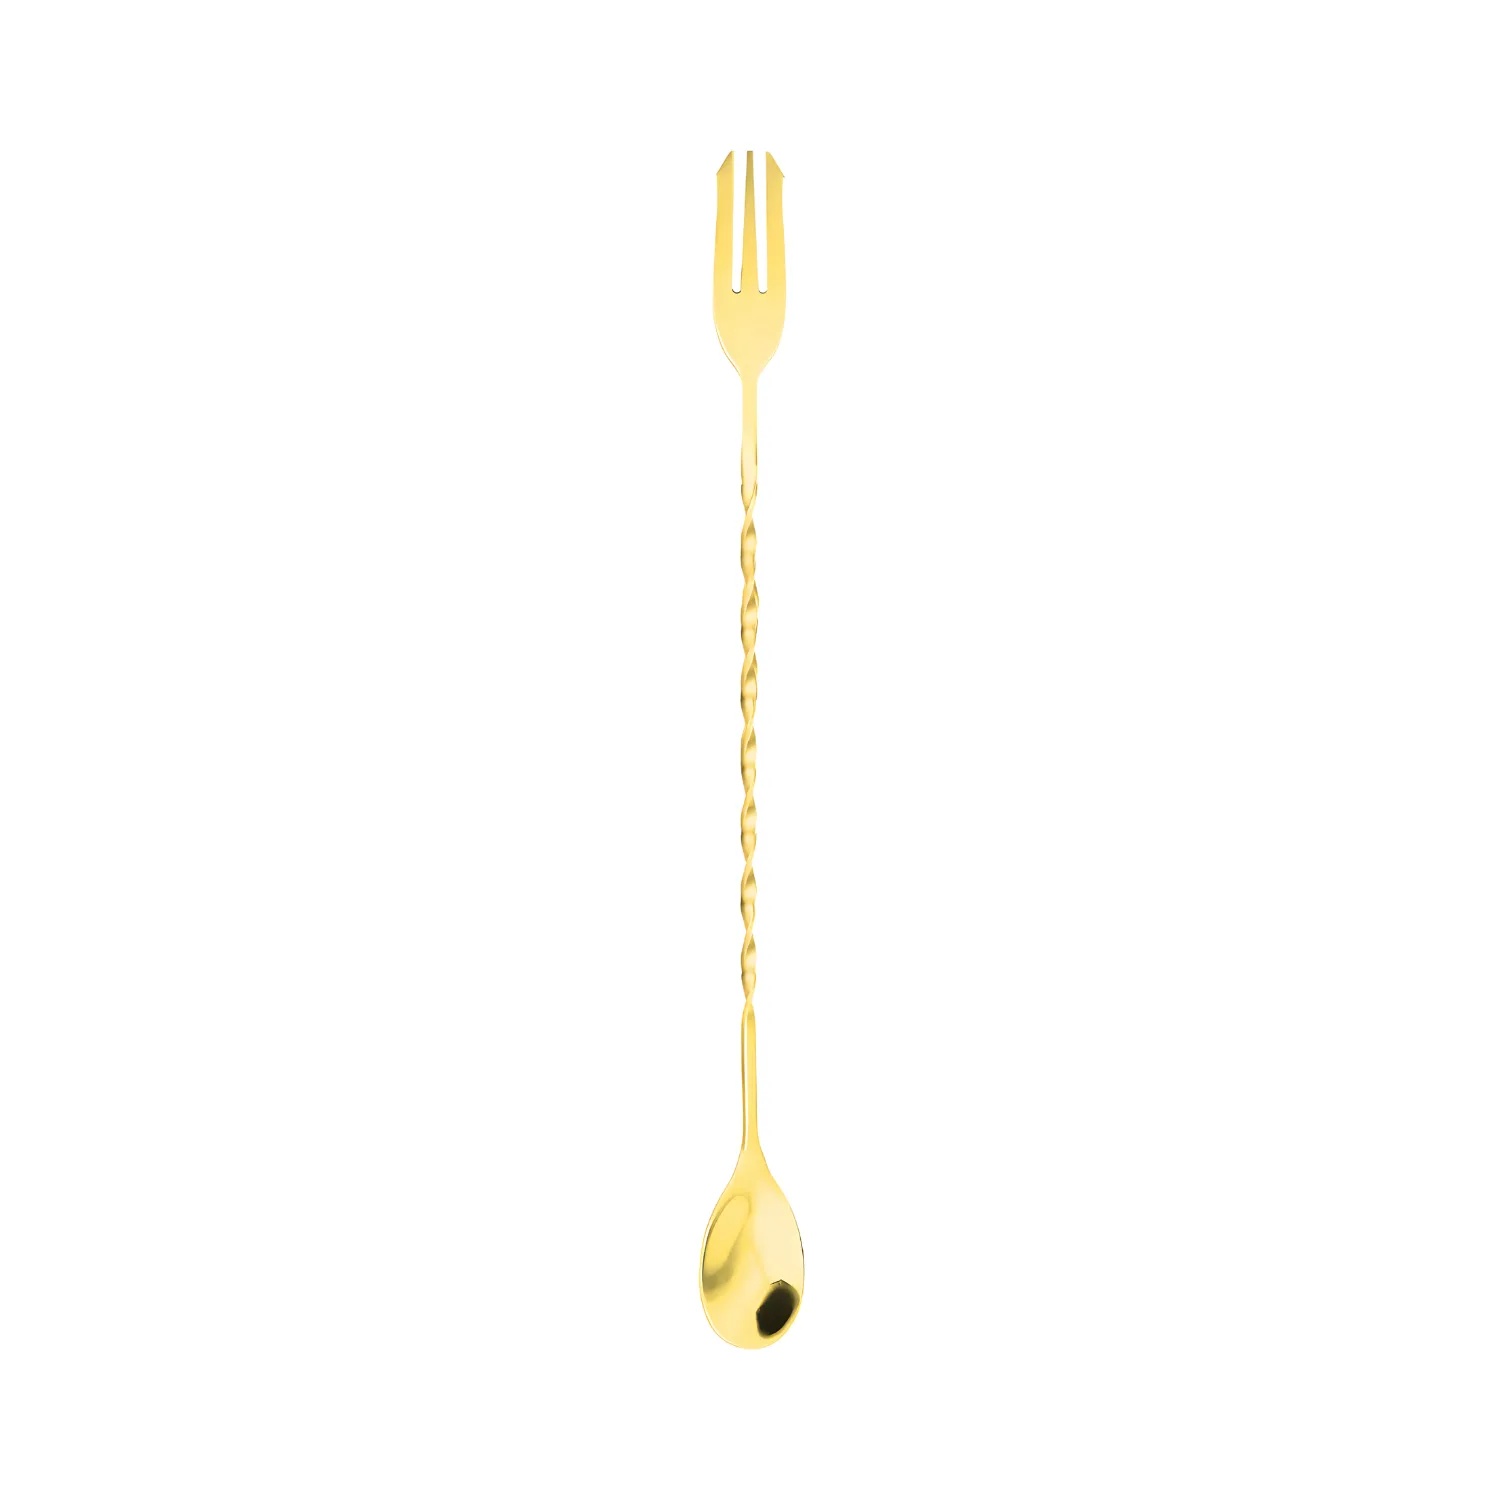
Gold Bar Spoon with Fork End - 13 inch
This gold bar spoon looks like Poseidon's trident. It is both unique and practical. 12.8-inch length makes it easy to use in deeper containers. Forked end allows convenient fruit picking. Spiral handle ensures effortless stirring. Ideal for layering drinks. Shiny, smooth gold finish adds elegance. Made from 304 stainless steel for long-lasting use.
Brand: BarNeed
Category: Home & Garden > Kitchen & Dining > Barware > Cocktail Shakers & Tools